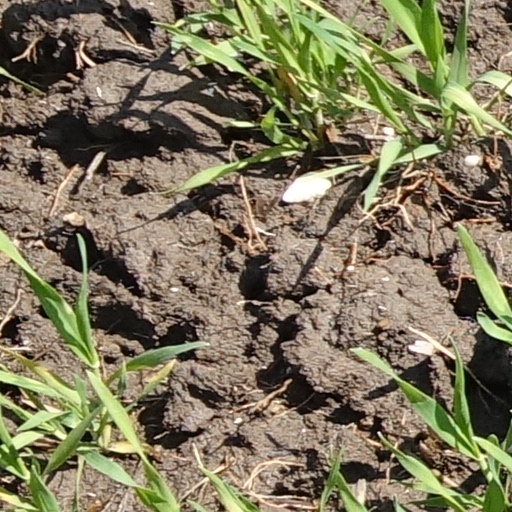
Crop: wheat